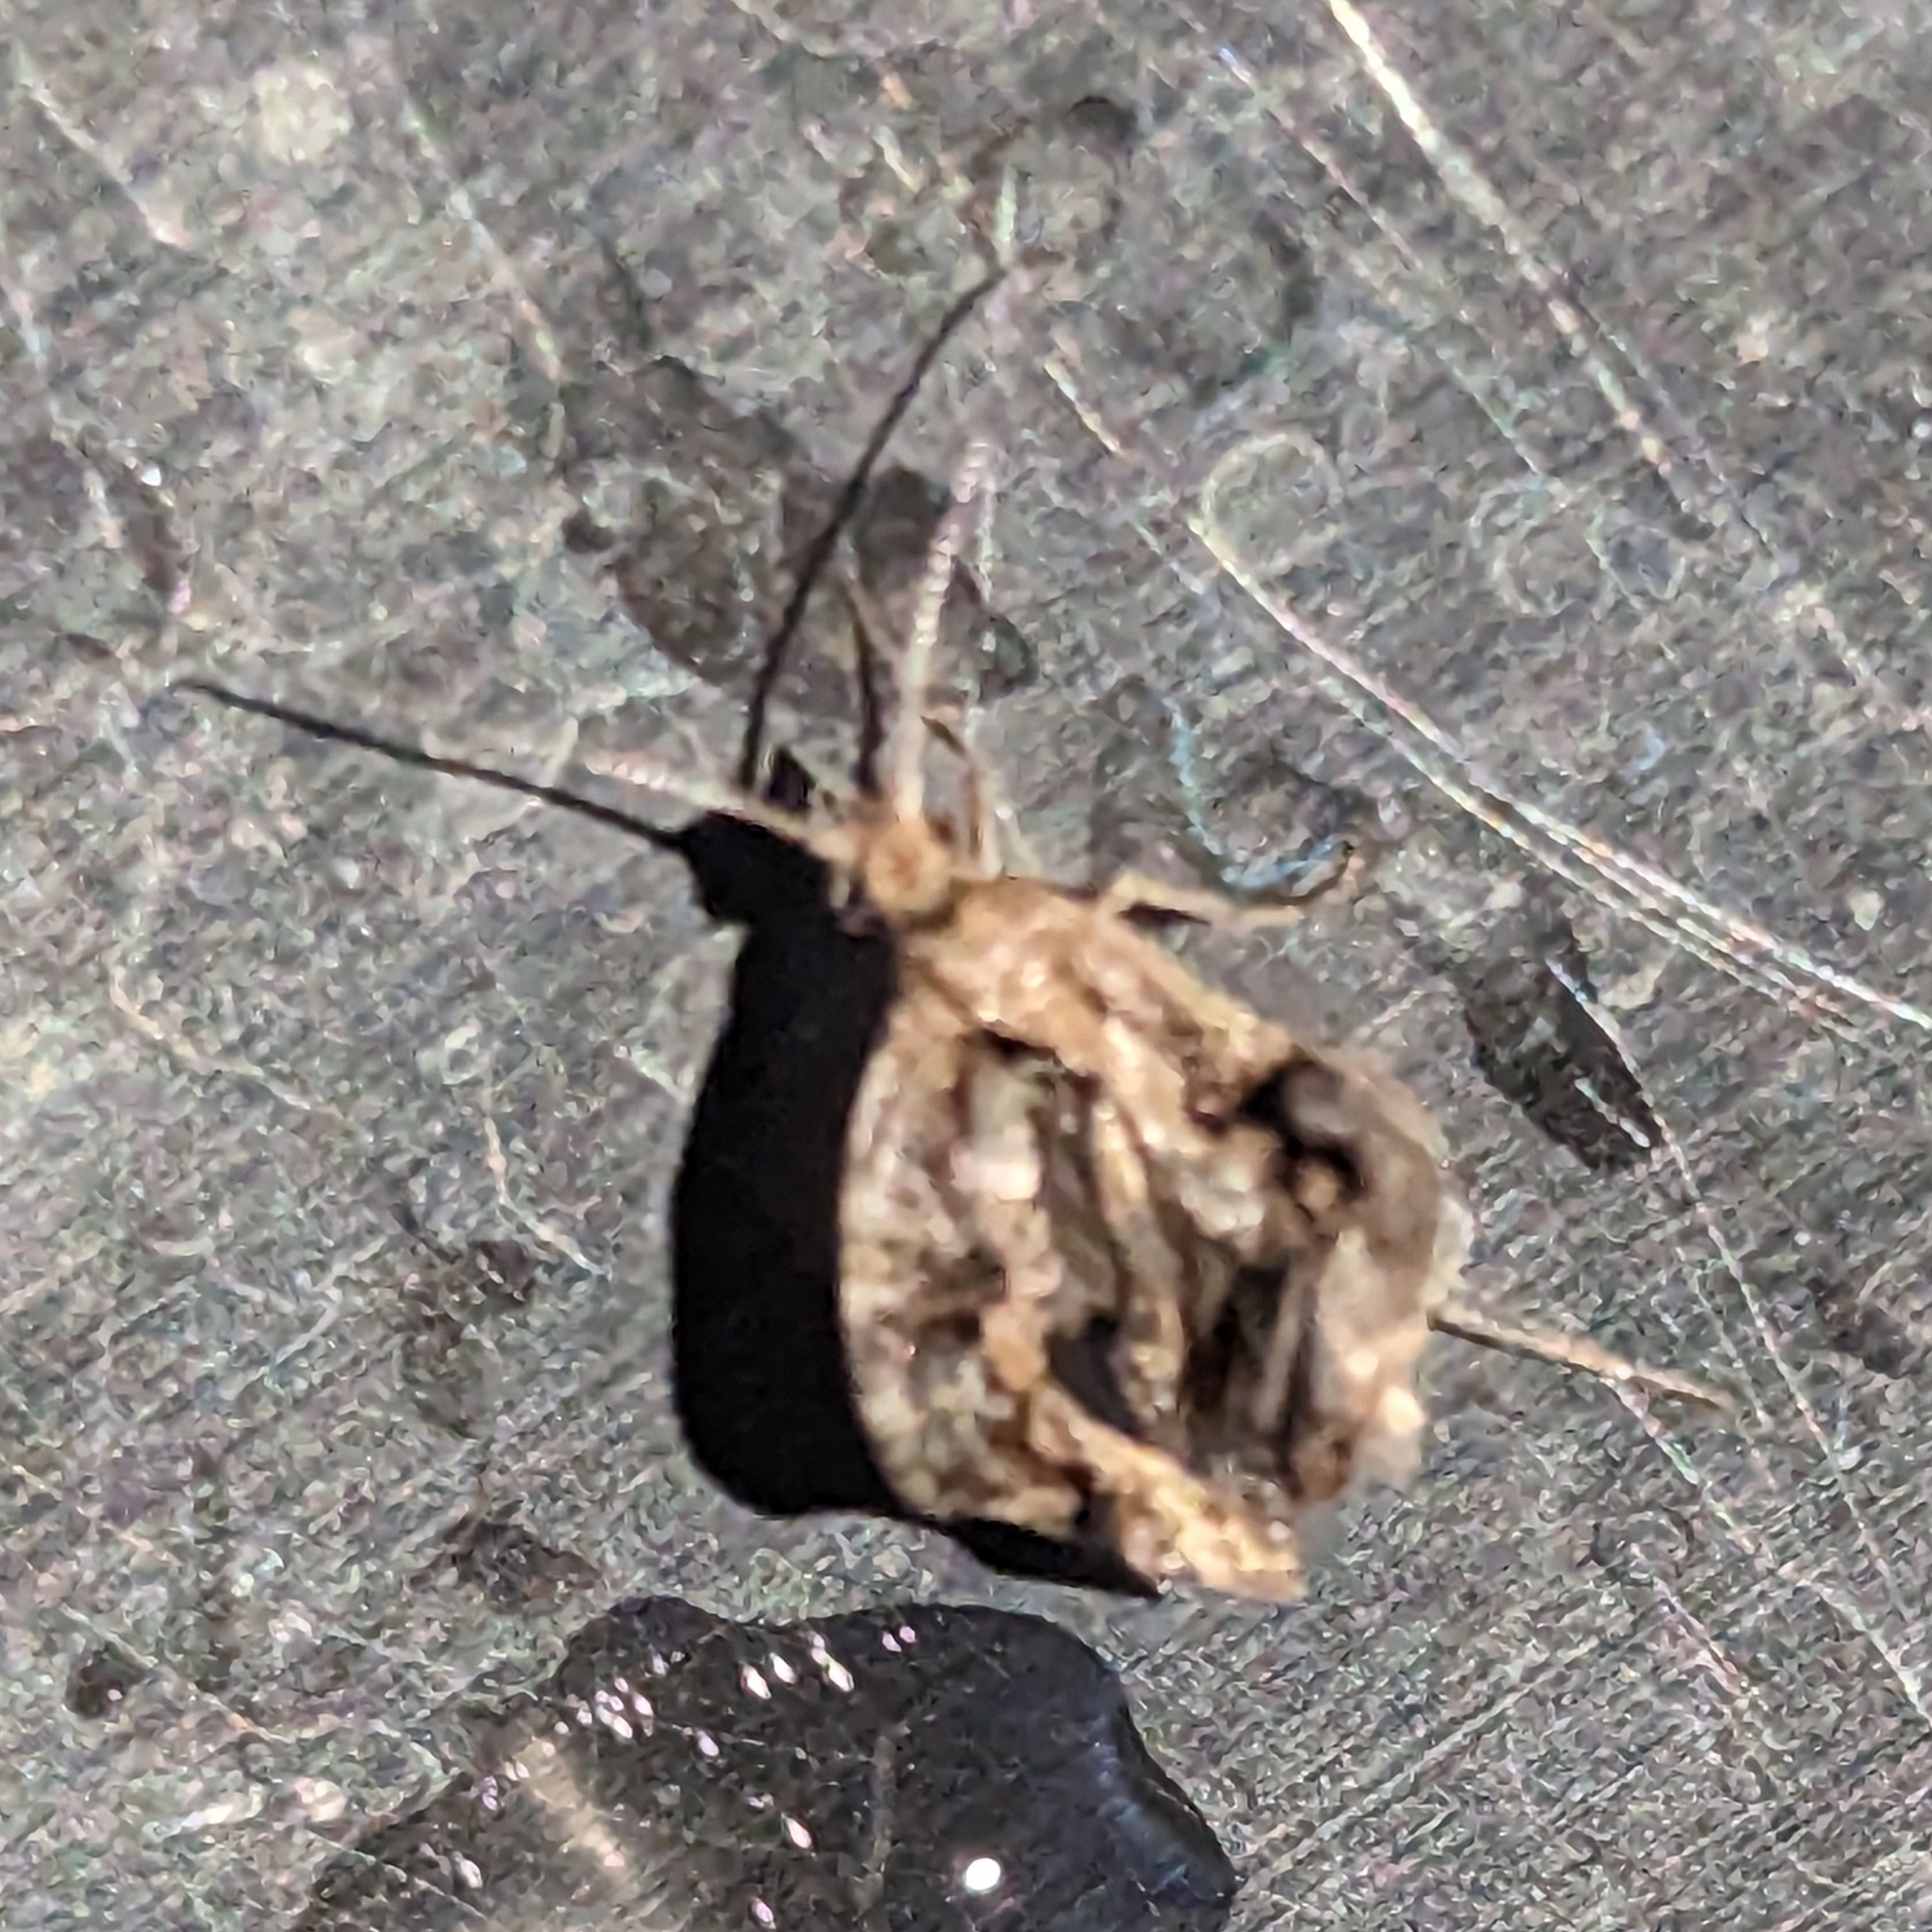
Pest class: diamondback_moth